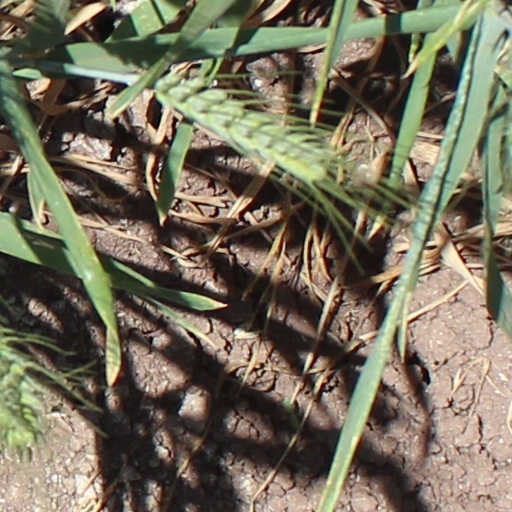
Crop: wheat